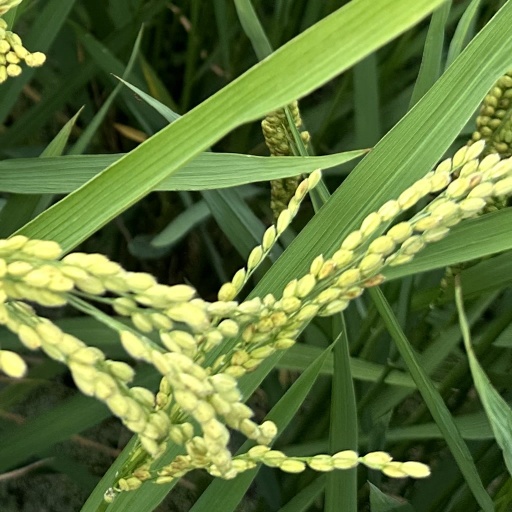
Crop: rice